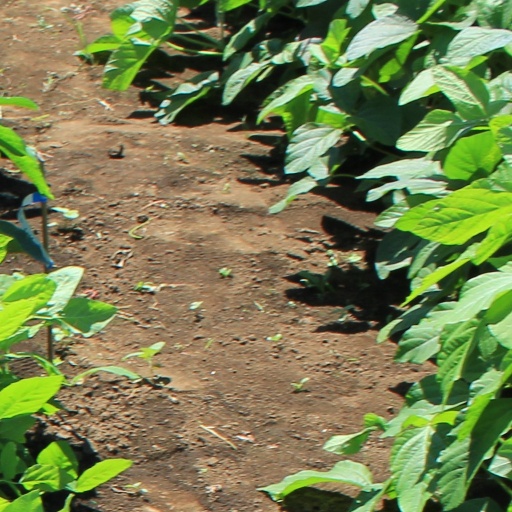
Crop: soybean